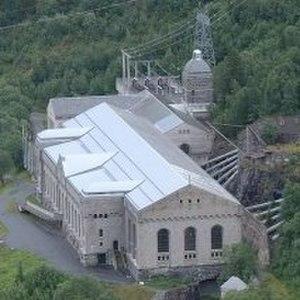
Rjukan est une ville située dans le Comté de Telemark en Norvège. C'est le centre administratif de la commune de Tinn.